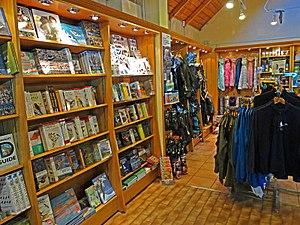
Boutique de souvenr
La réserve naturelle de Titchwell Marsh est une réserve naturelle britannique, propriété de la Royal Society for the Protection of Birds qui en assure également la gestion. Elle se situe sur la côte nord du comté de Norfolk, entre les villages de Titchwell et de Thornham, à environ huit kilomètres à l'est de la station balnéaire de Hunstanton. D'une superficie de 171 hectares, elle abrite des roselières et des schorres, une lagune d'eau douce, une plage de sable ainsi qu'une petite zone boisée près du parking à son entrée. Bénéficiant de la protection du réseau Natura 2000, elle fait partie du site d'intérêt scientifique particulier de la côte nord du comté de Norfolk et de la Norfolk Coast Area of Outstanding Natural Beauty. Elle constitue également une zone de protection spéciale et relève de la convention de Ramsar.
La Royal Society for the Protection of Birds est la plus grande organisation pour la protection des animaux en Europe, elle compte plus d'un million de membres, plus que les trois principaux partis politiques de la Grande-Bretagne réunis.